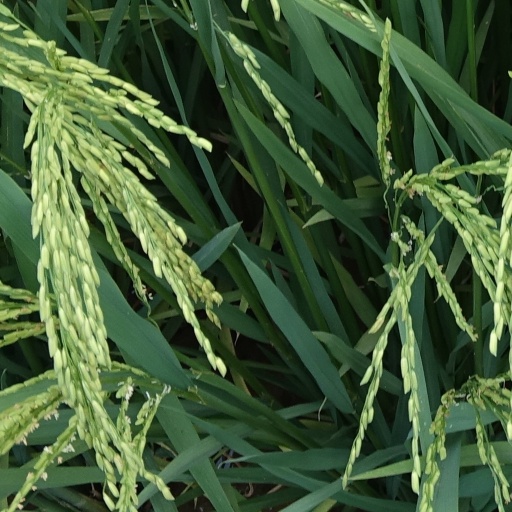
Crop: rice